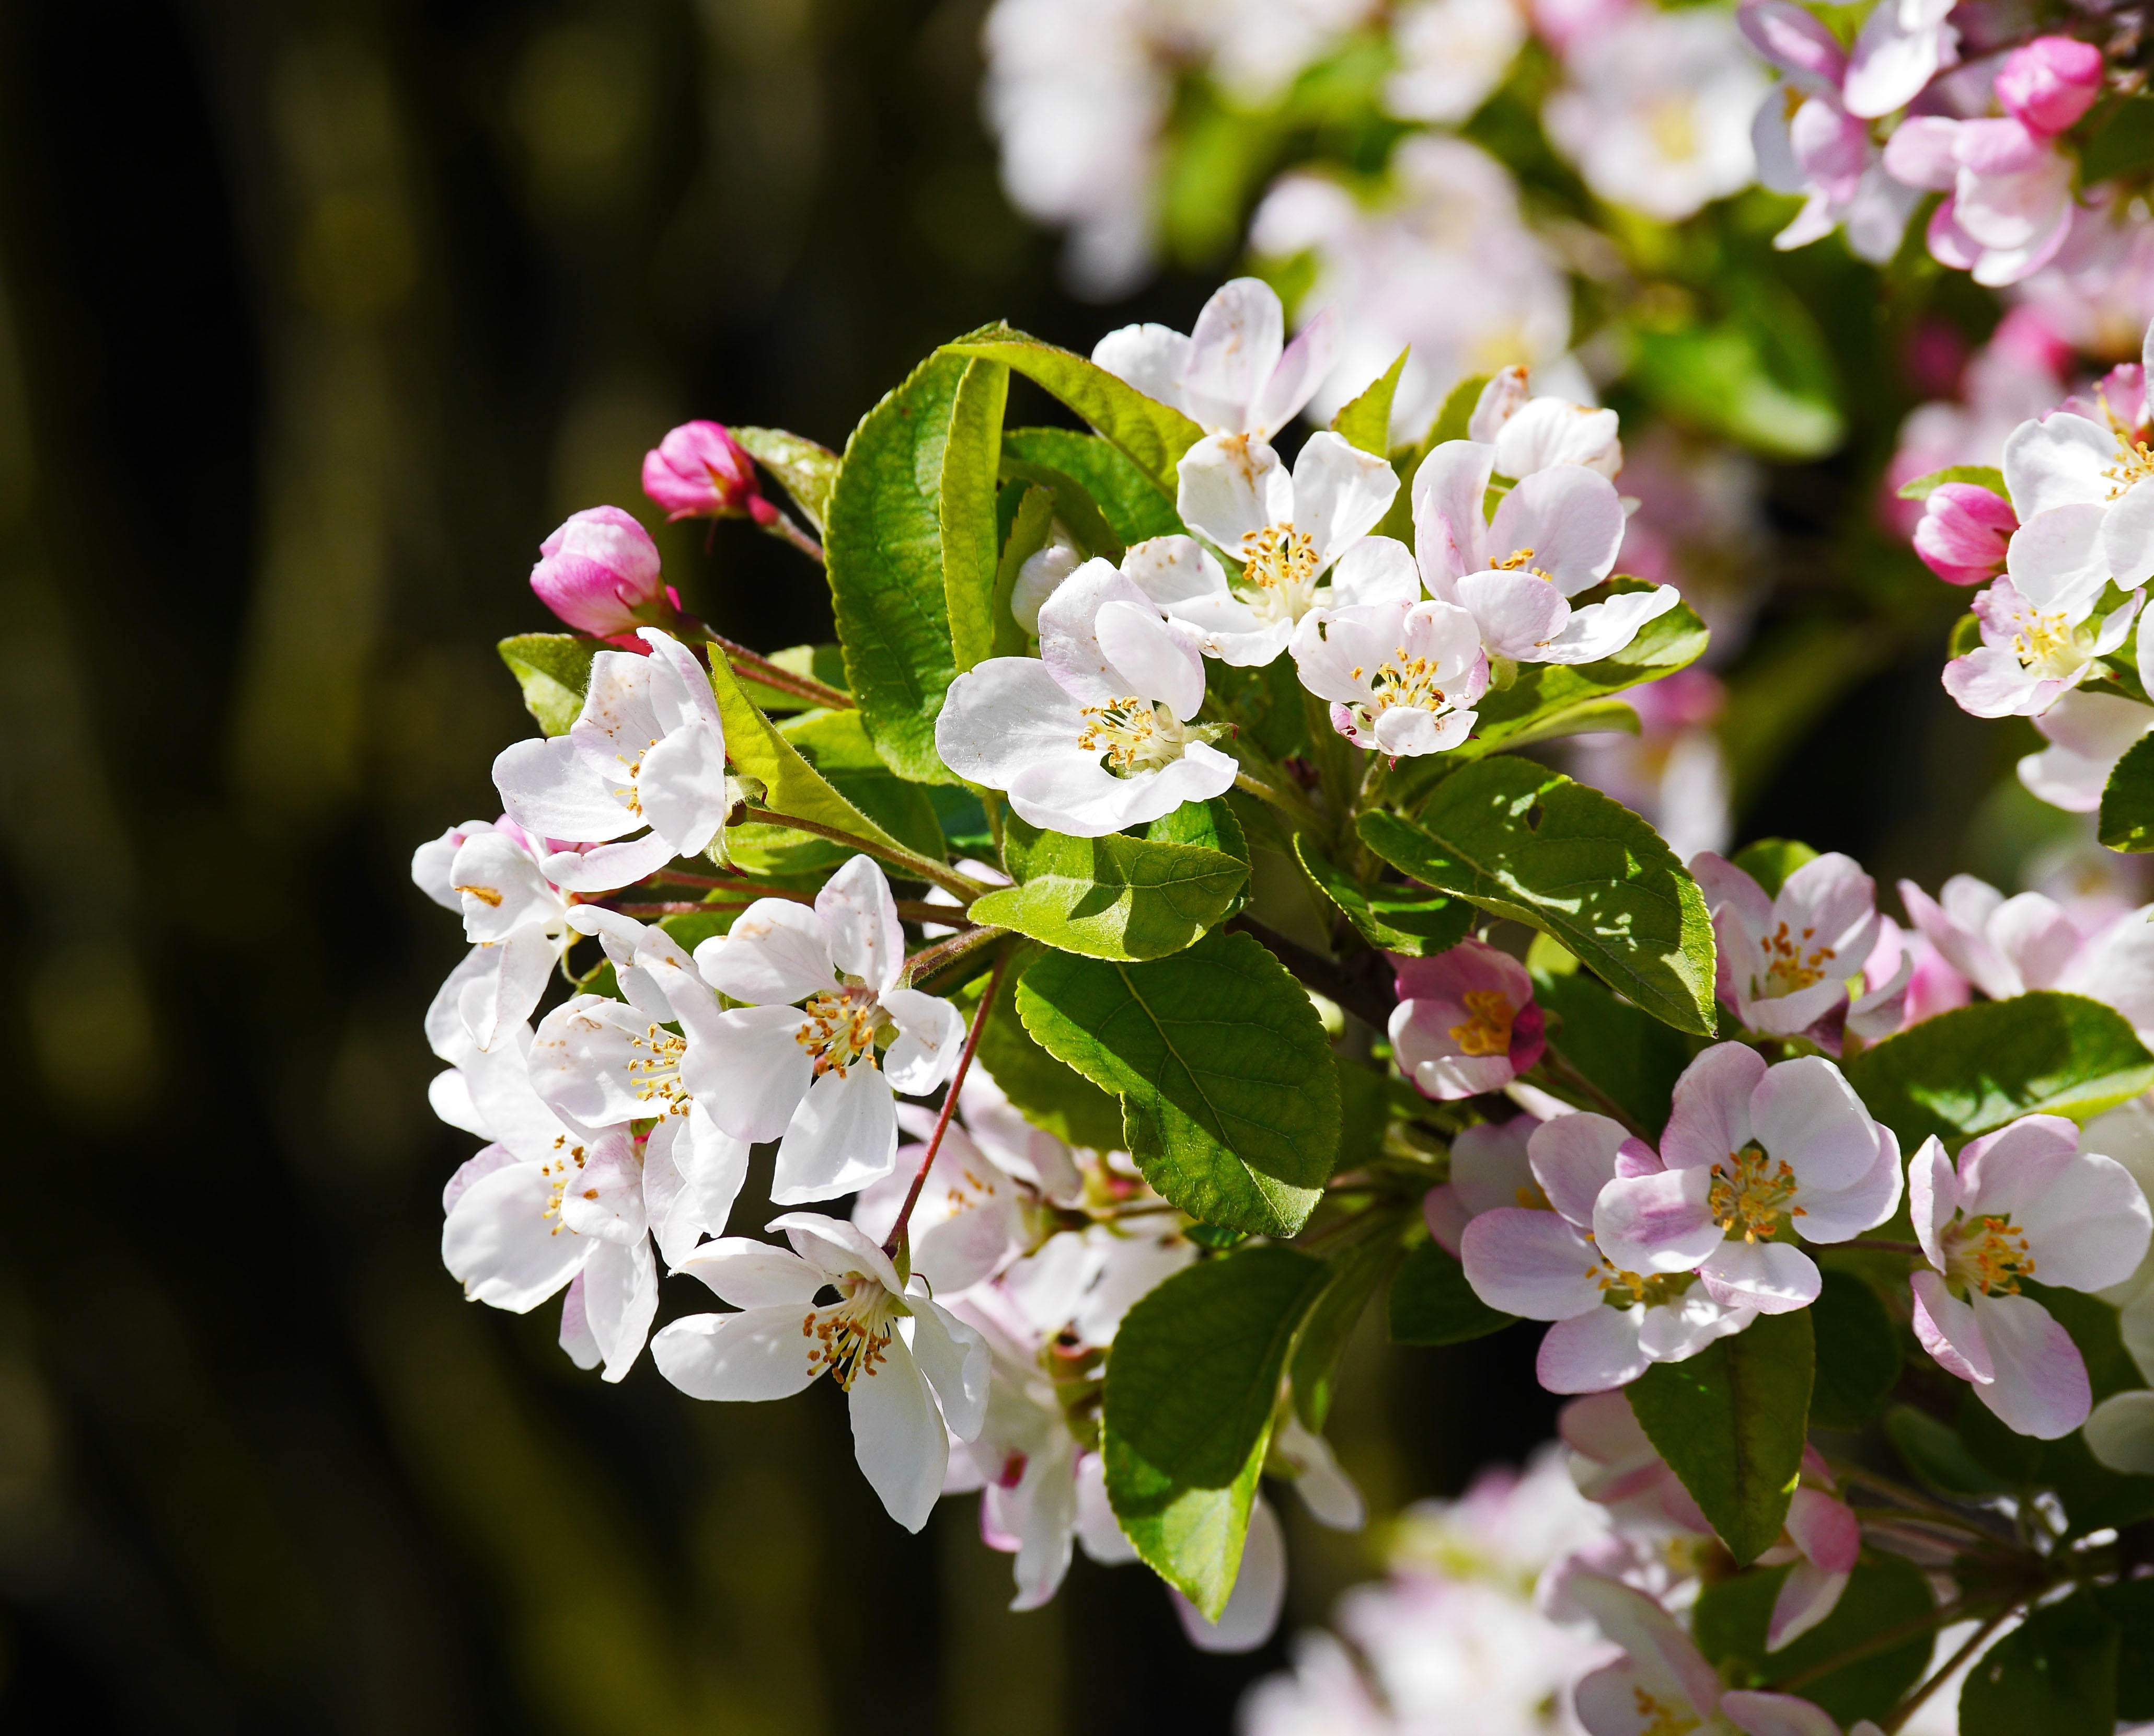
tree, nature, branch, blossom, plant, fruit, flower, pollination, food, spring, produce, botany, flora, wildflower, leaves, petals, shrub, bud, stamens, apple tree, macro photography, apple tree flowers, flowering plant, apple blossoms, land plant